Buccal administration

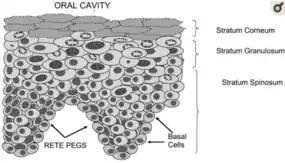
A figure illustrating the cross-sectional area of the buccal mucosa.

The buccal mucosa, along with the gingival and sublingual mucosa, is part of the oral mucosa. It is composed of non-keratinised tissue. Unlike intestinal and nasal mucosae, it lacks tight junctions and is instead equipped with loose intercellular links of desmosomes, gap junctions and hemidesmosomes. While it has a less permeable effect than sublingual administration, buccal administration is still capable of creating local or systemic effects following drug administration. In the oral cavity, buccal tablets potentiate their effect by entering the bloodstream direction through the internal jugular vein into the superior vena cava, avoiding acidic hydrolysis to take place in the gastrointestinal tract.